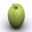
Label: apple